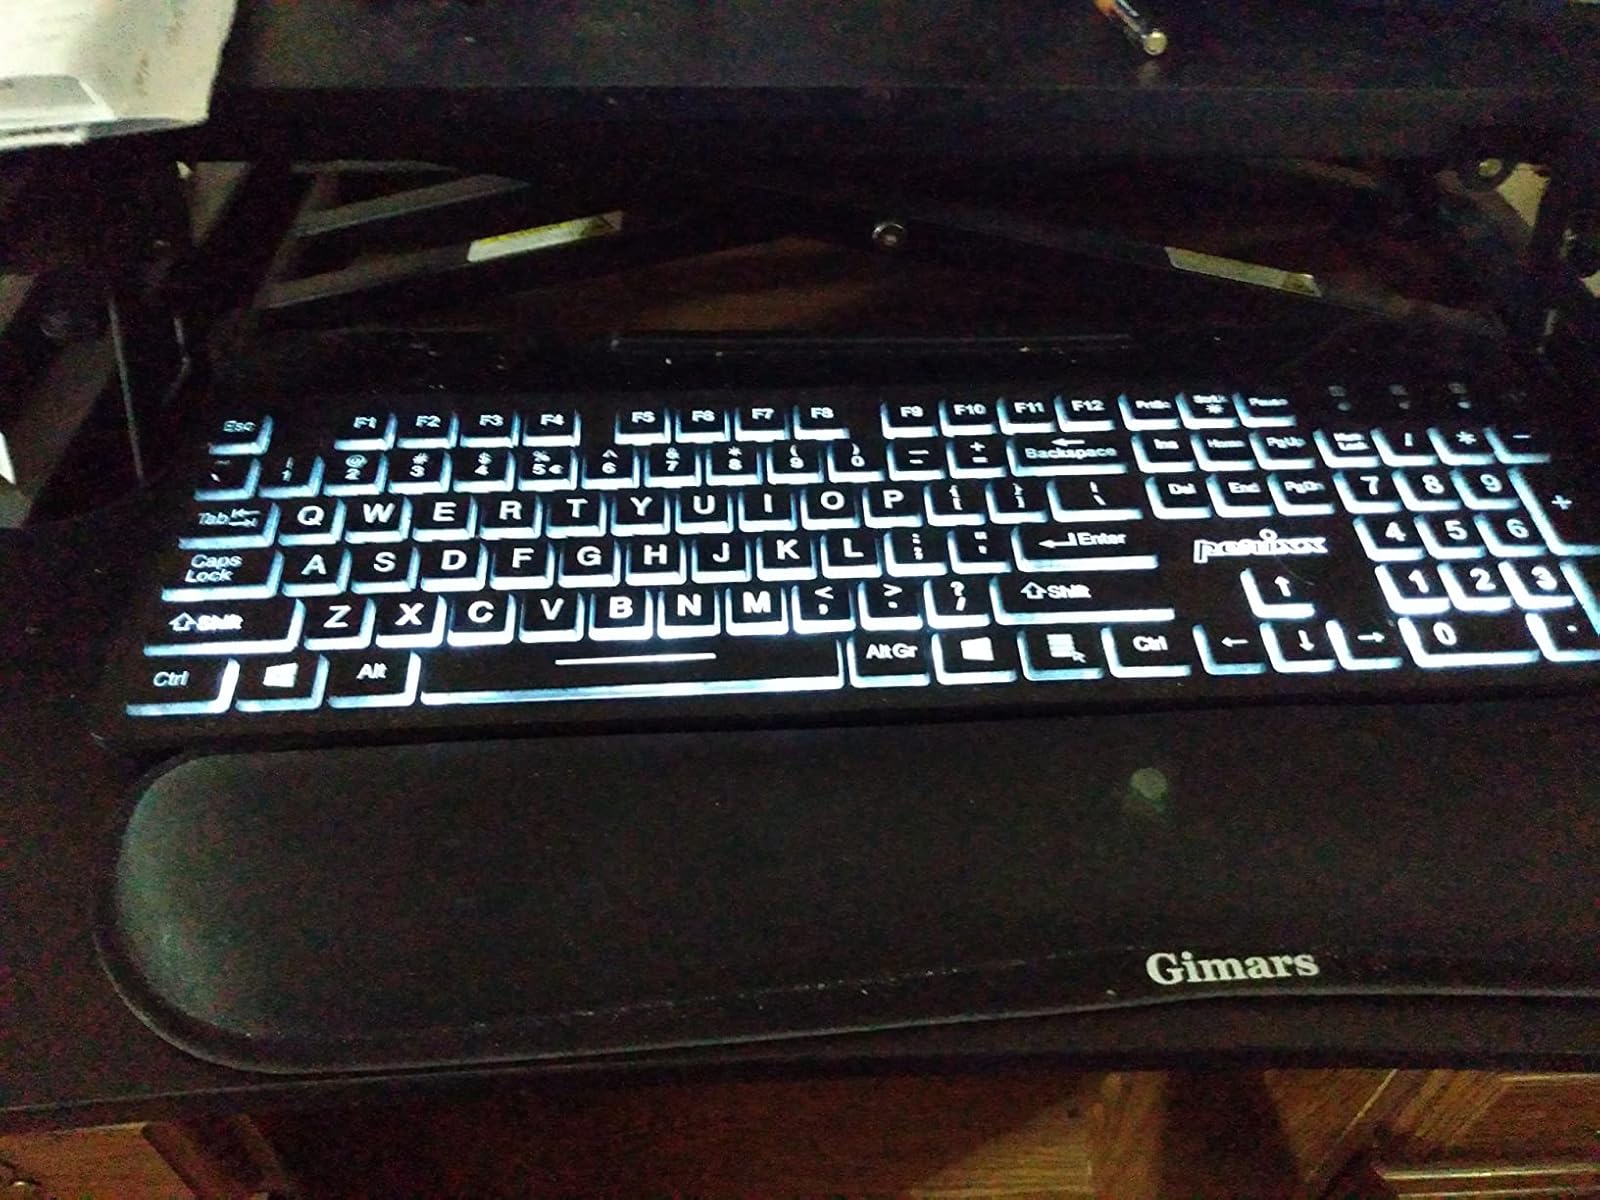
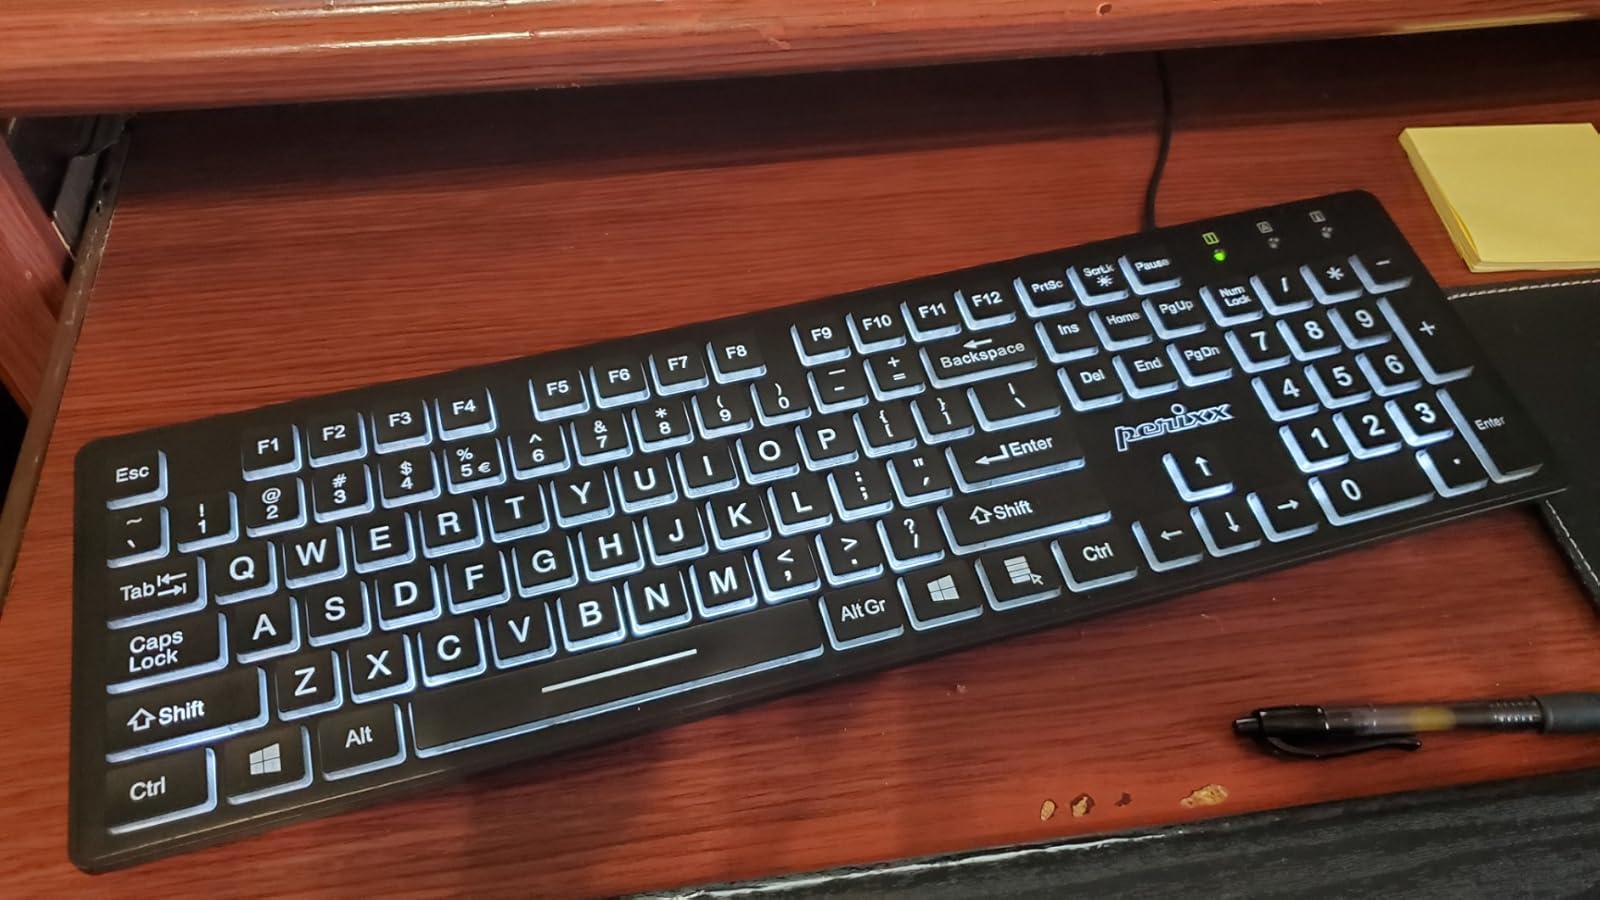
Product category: keyboard
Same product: yes